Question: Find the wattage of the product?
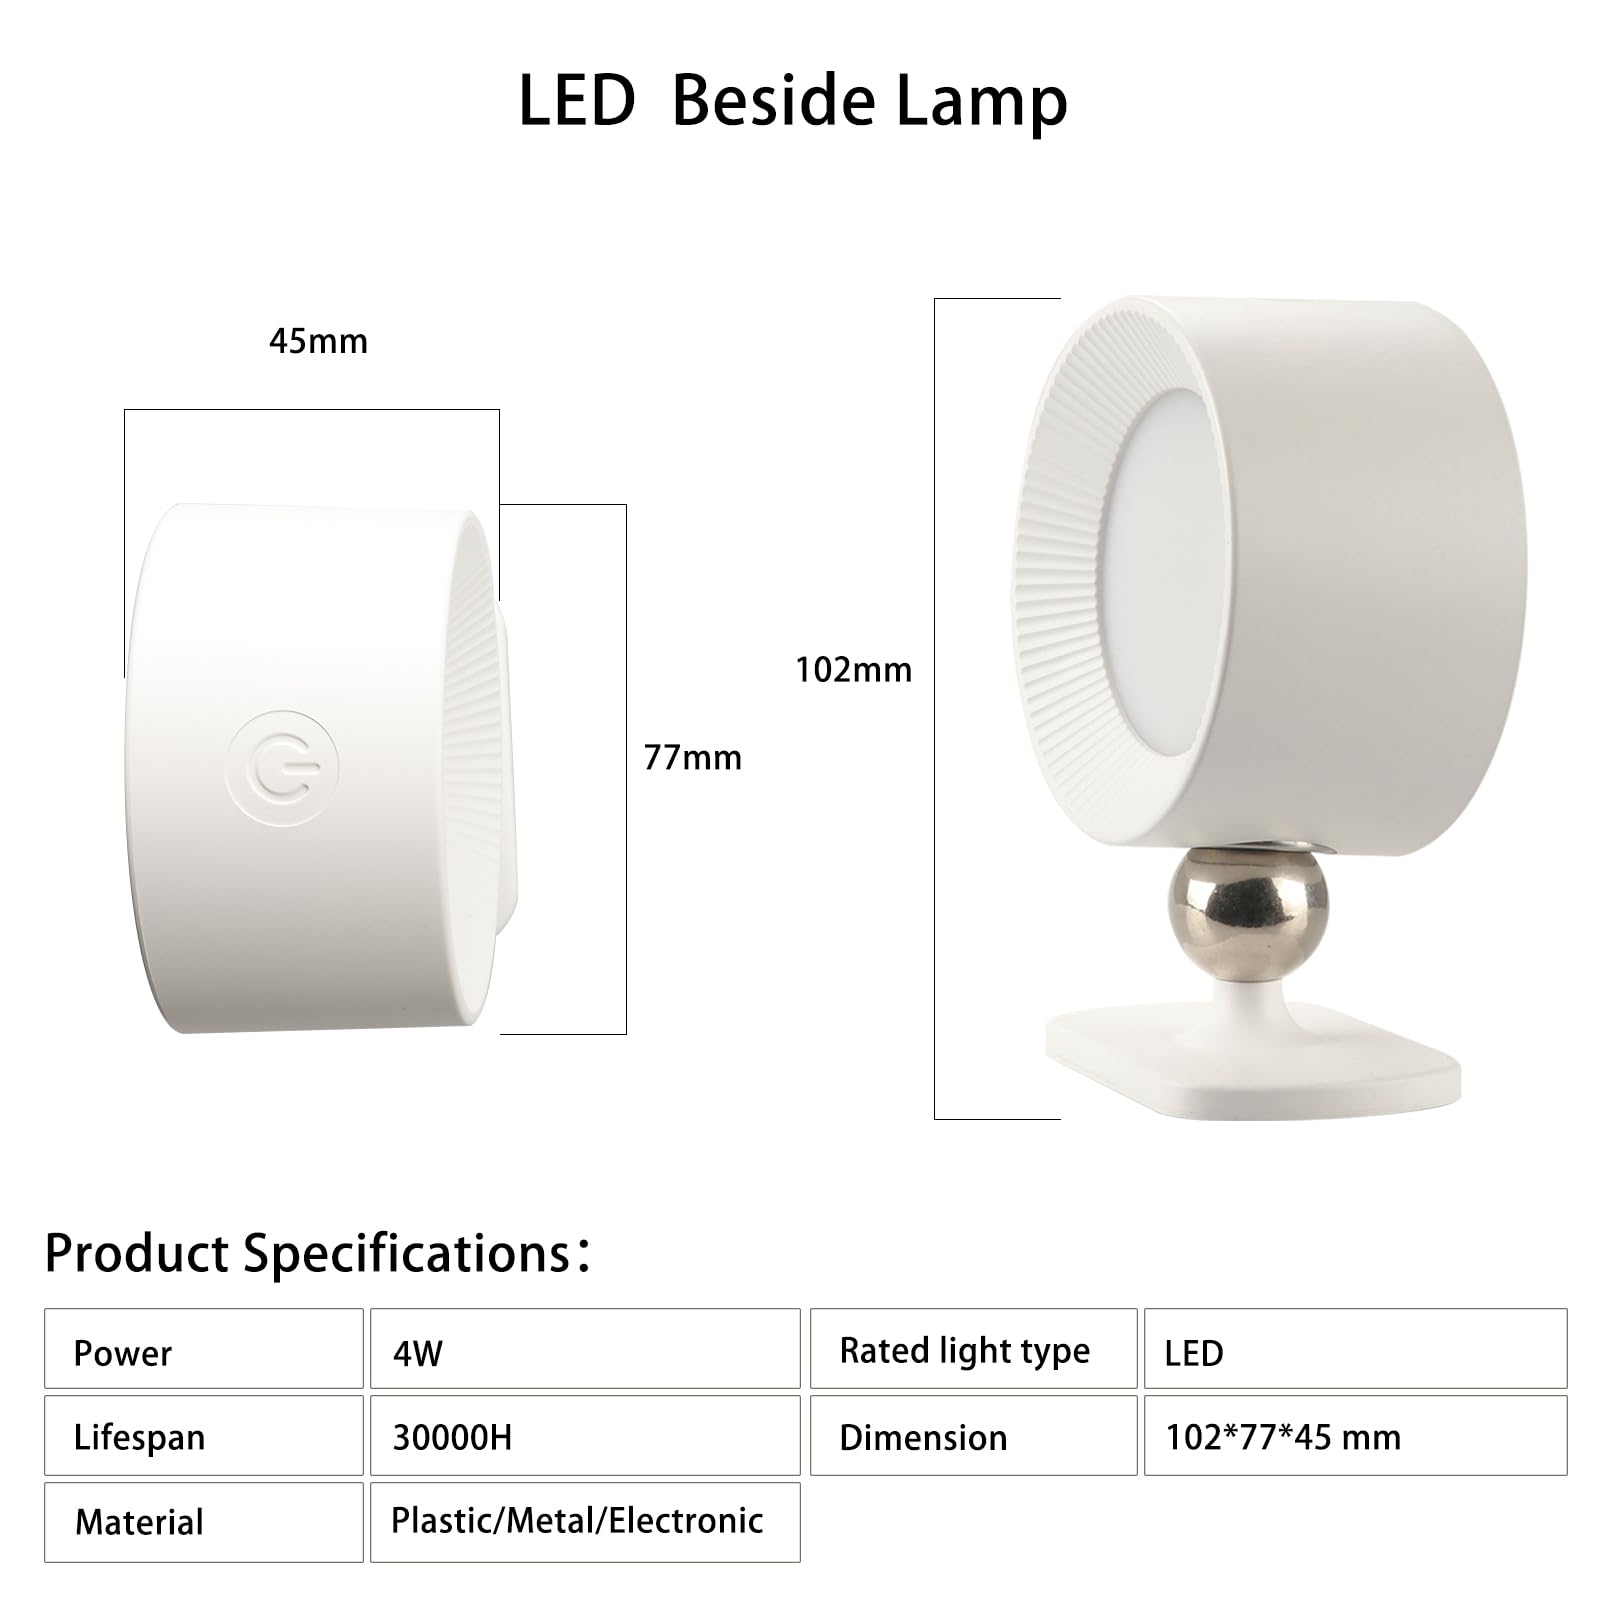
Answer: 4.0 watt